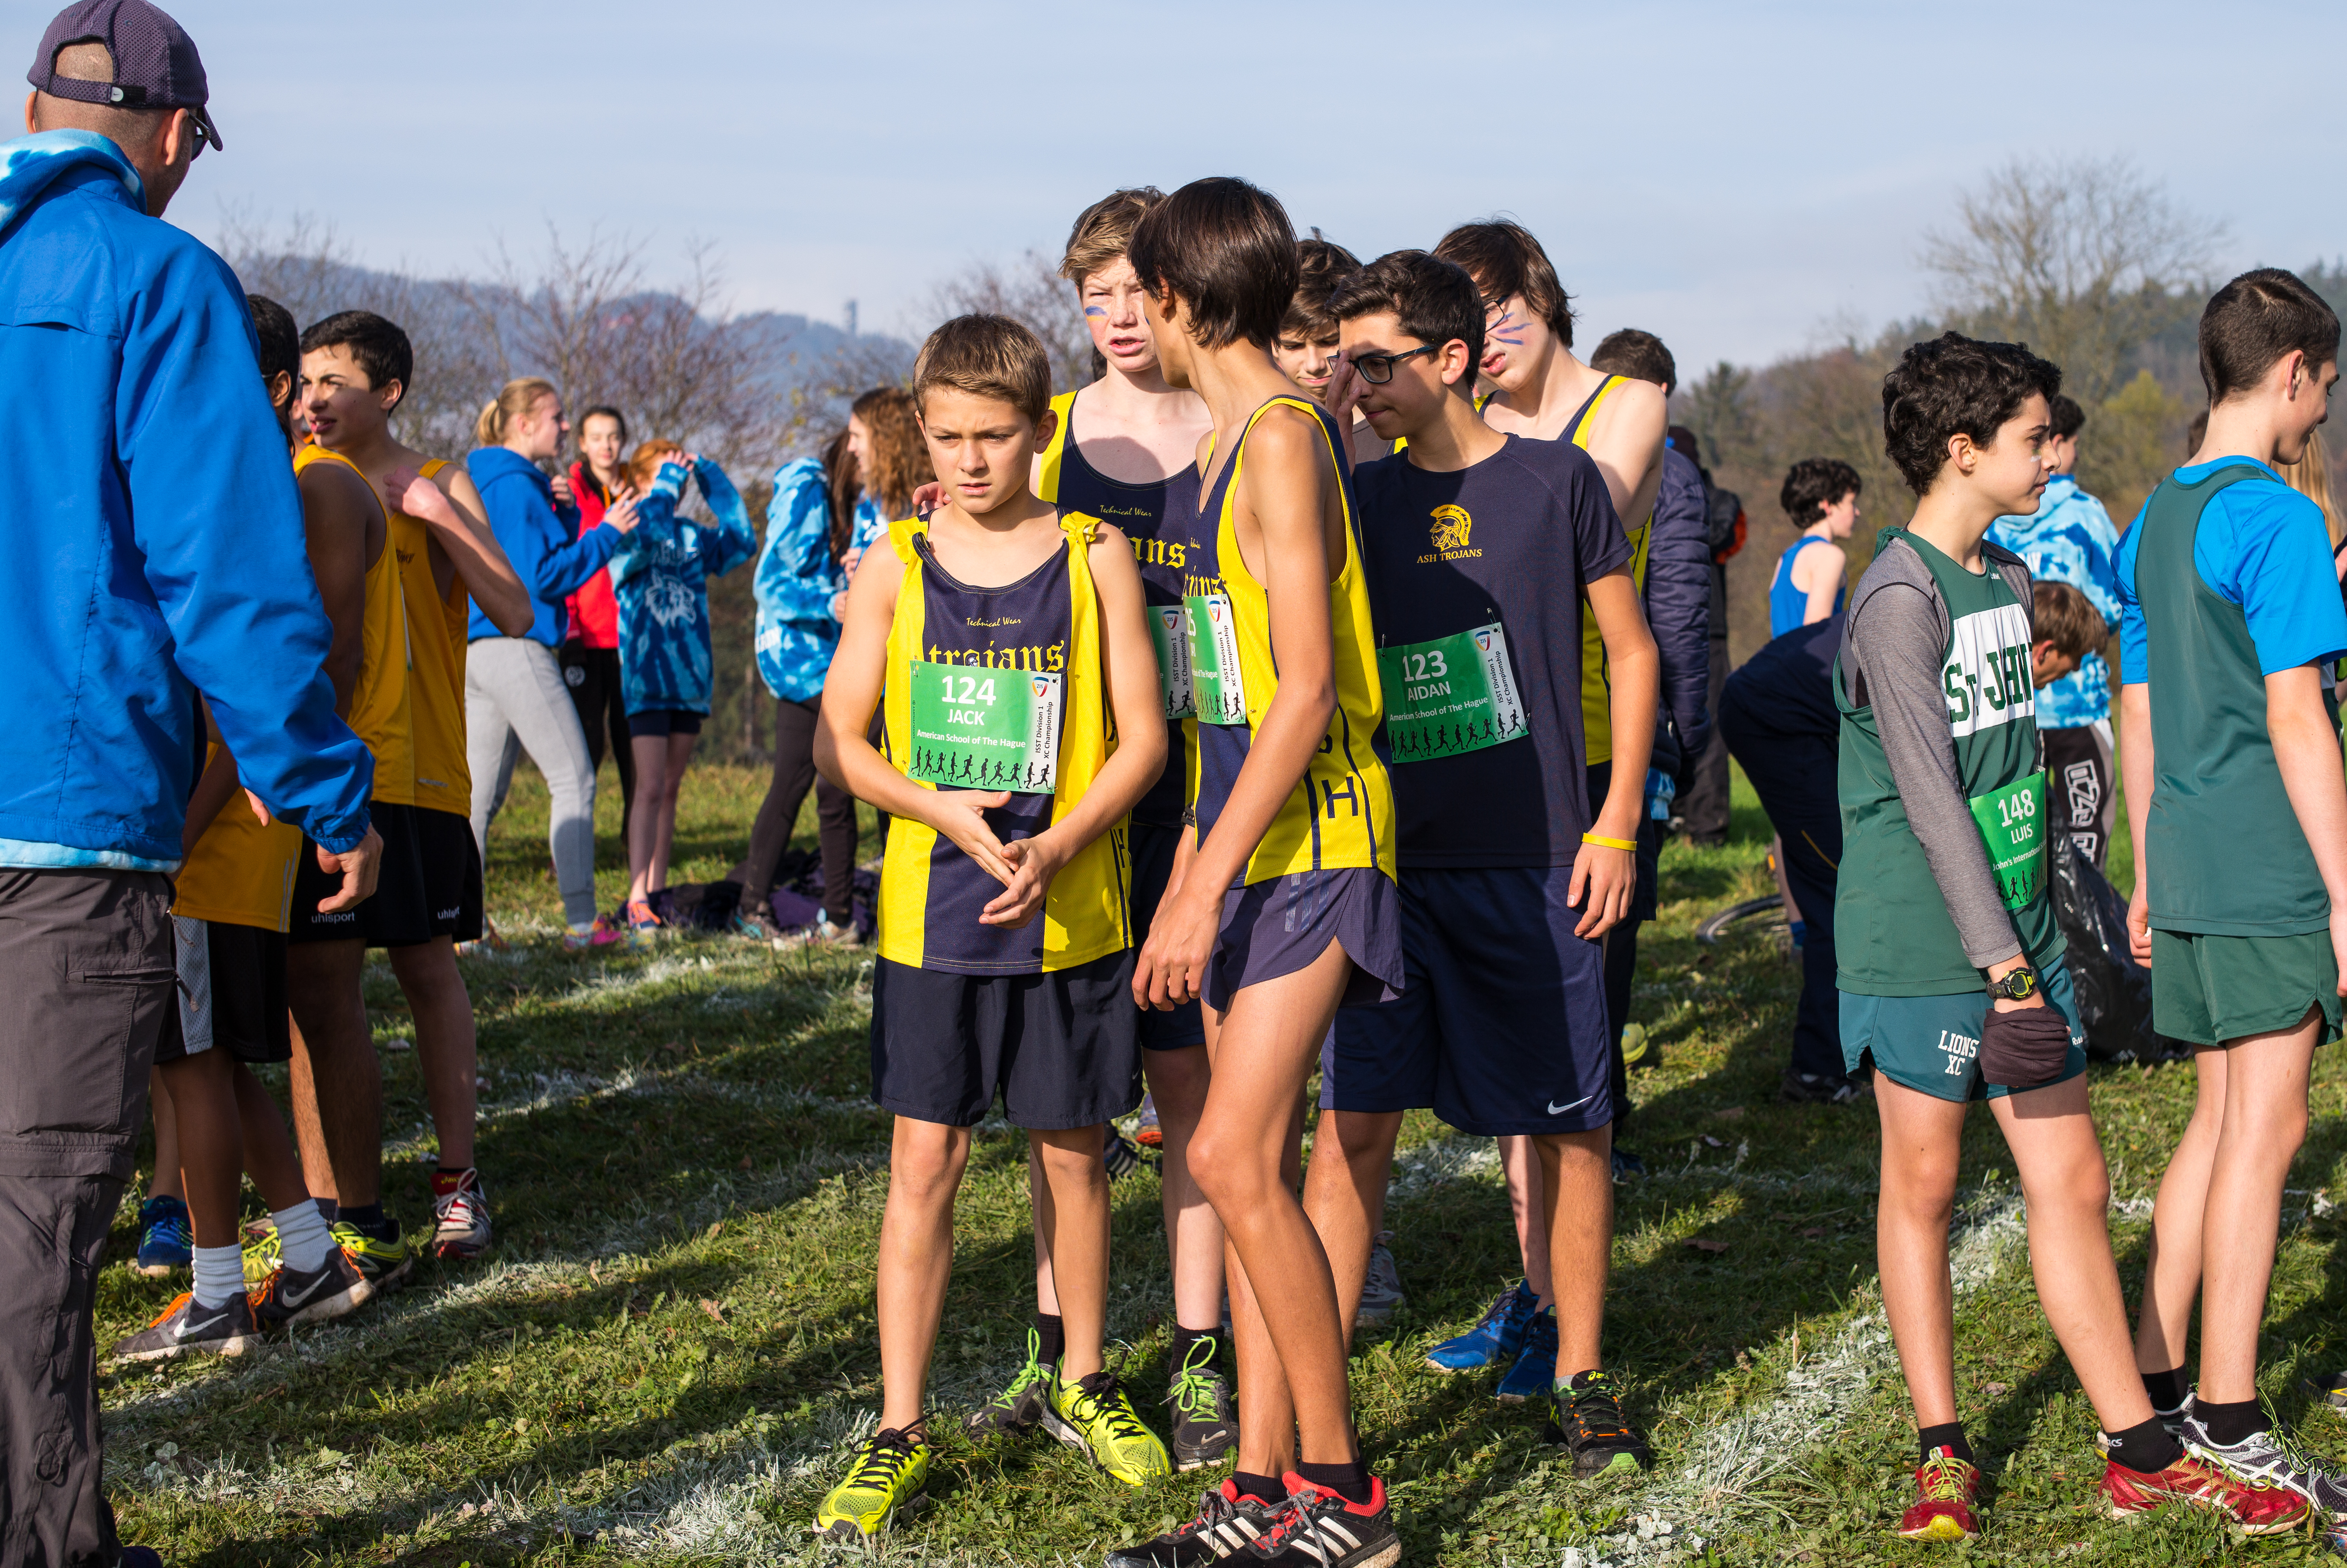
person, people, trail, running, run, country, europe, youth, runner, cross, ash, 2015, race, hague, m, american, team, sports, boys, 50, switzerland, school, zurich, runners, endurance, junior, leica, 240, summilux, varsity, athletics, meet, isst, tournament, xc, physical exercise, human action, social group, endurance sports, duathlon, cross country running